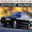
Label: automobile